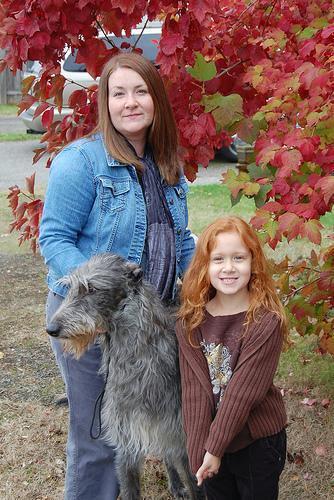
Scottish_deerhound